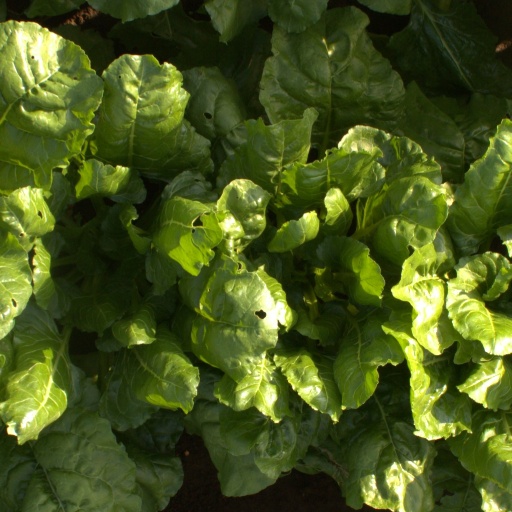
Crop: sugar beet